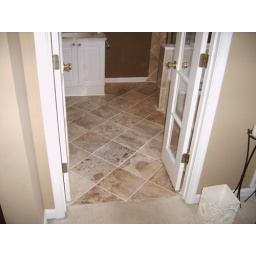
Travertine floor tile in bathroom